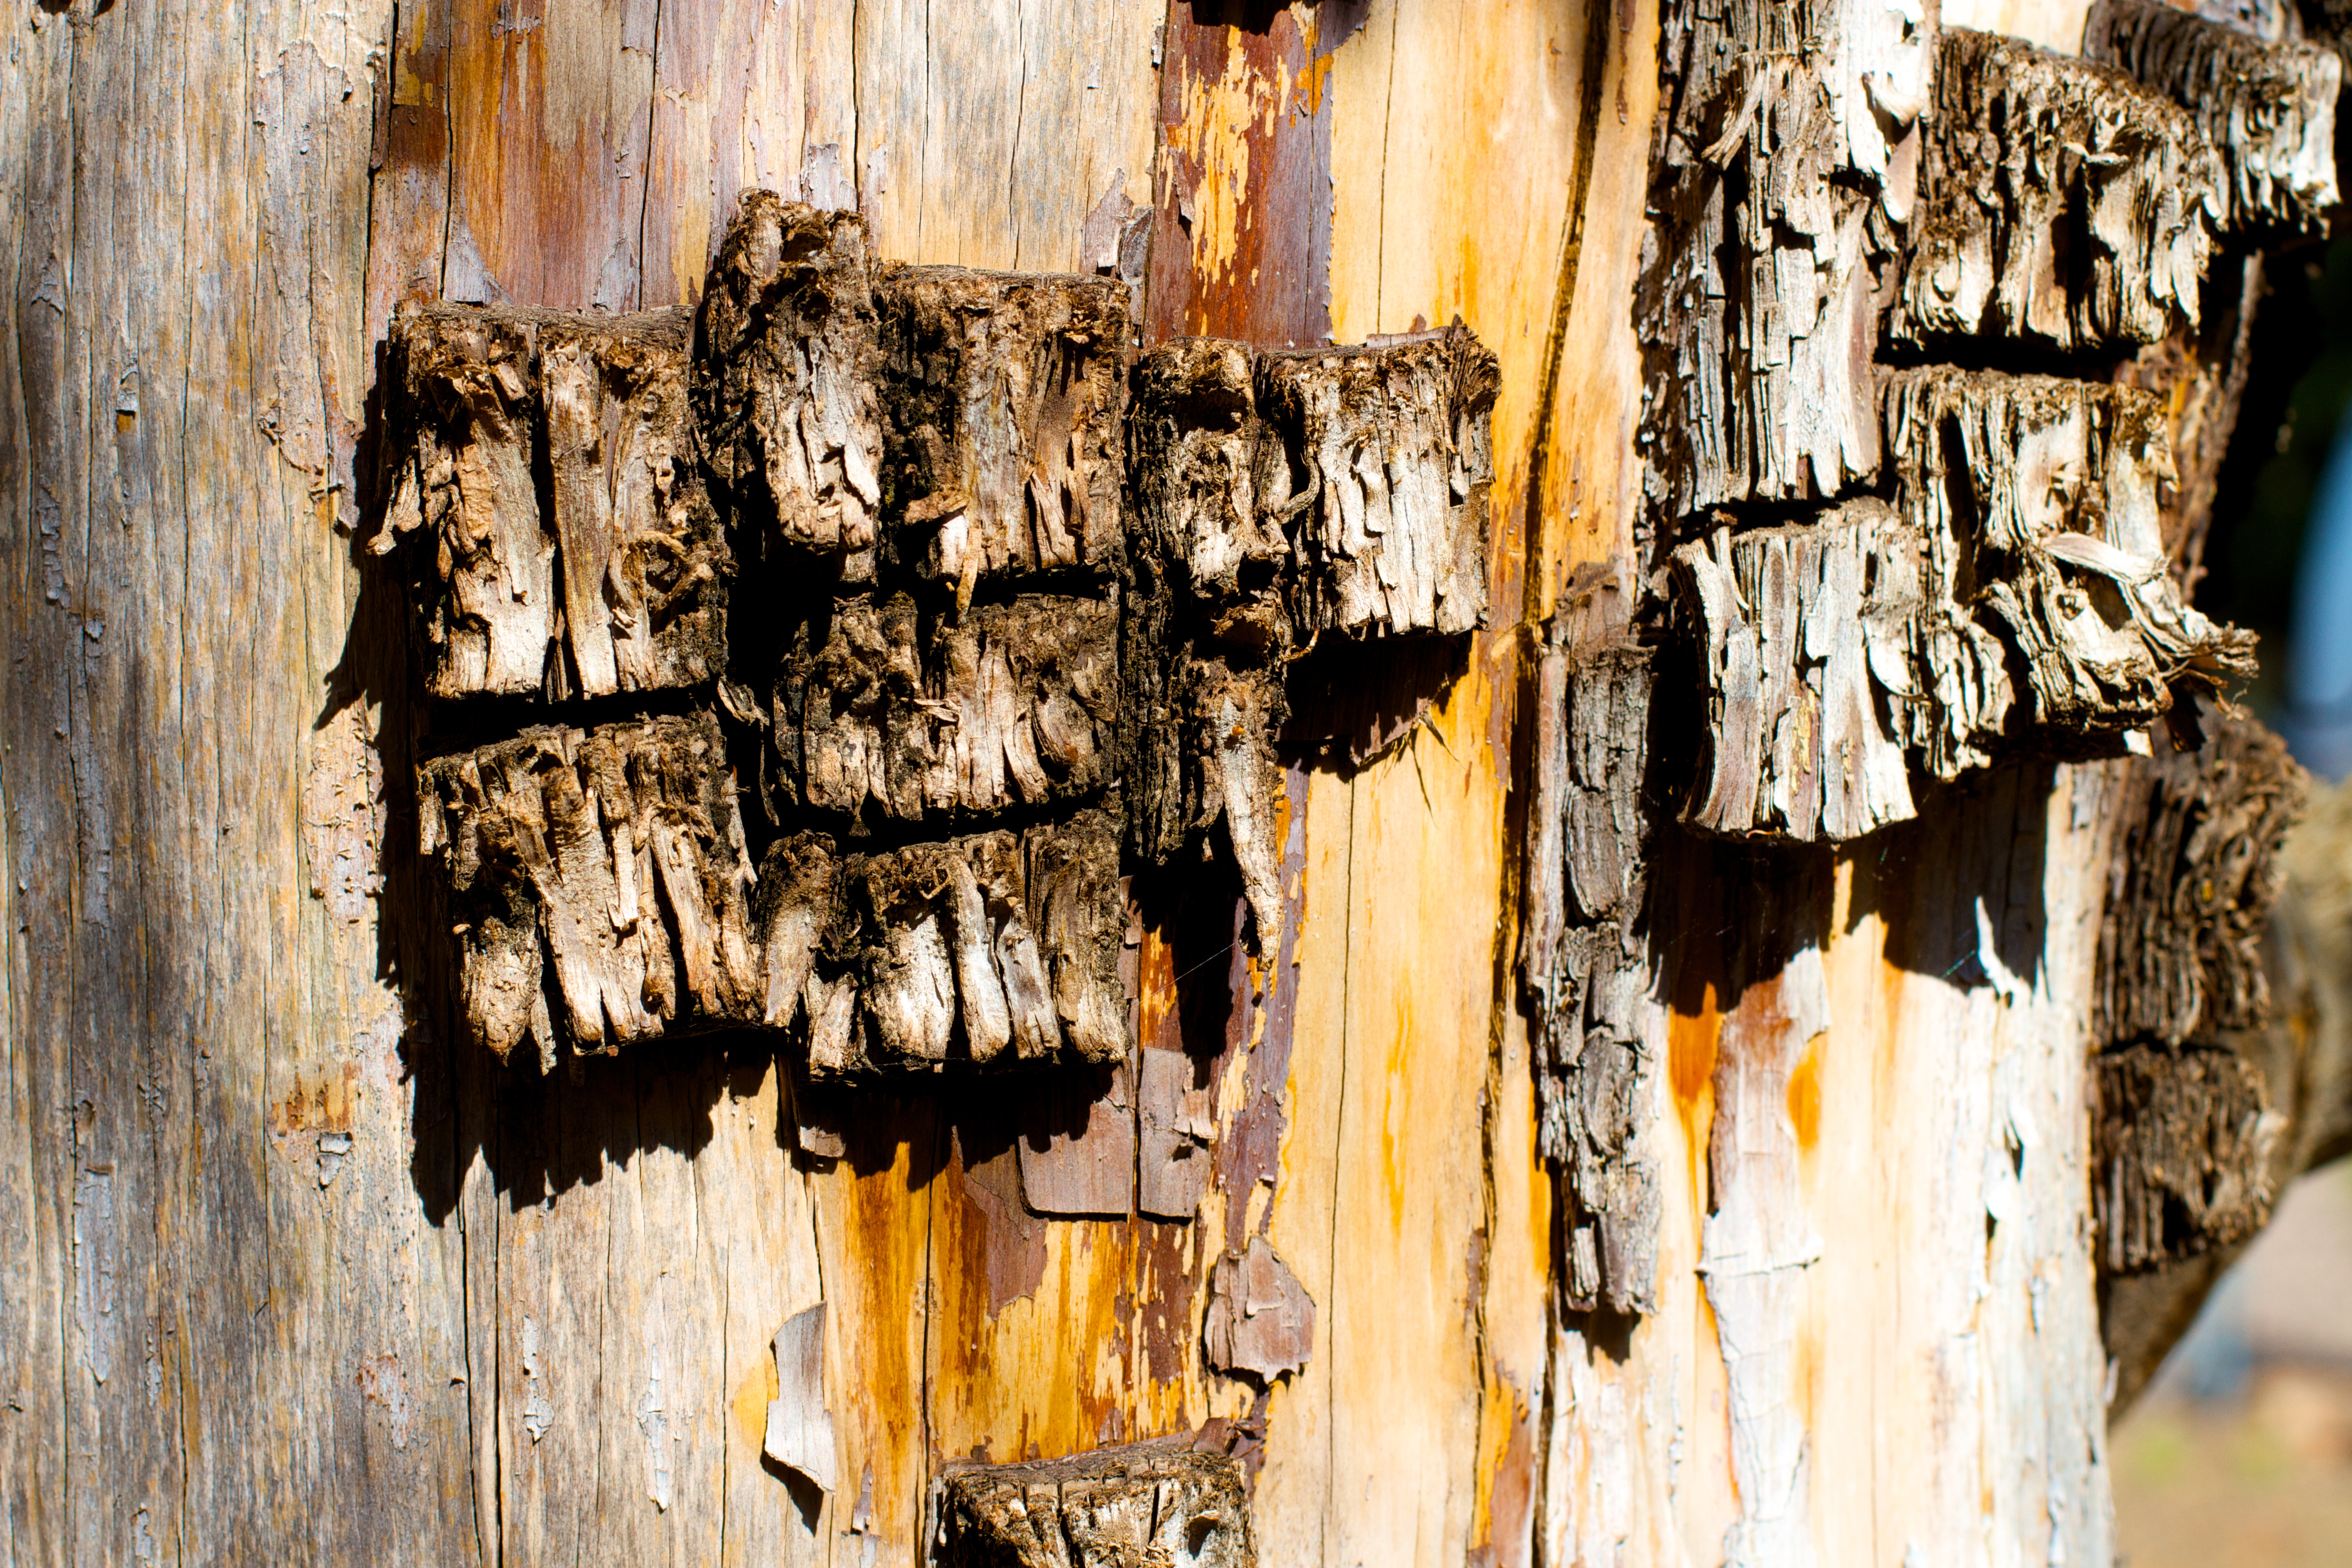
wood, formation, ancient history